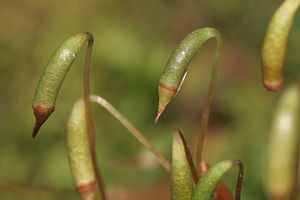
Mnium
Sporehuse hos rødlig stjernemos
Sporehuse hos rødlig stjernemos
Mnium er en slægt af mosser med ca. 19 arter, hvoraf tre findes i Danmark. Mnium er et græsk navn for mos. Det danske navn kommer af, at gametangierne med deres svøbblade har stjerneform.